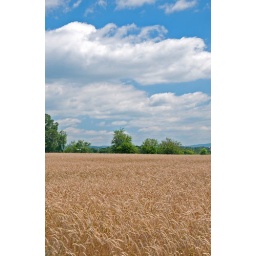
Wheat field under blue sky